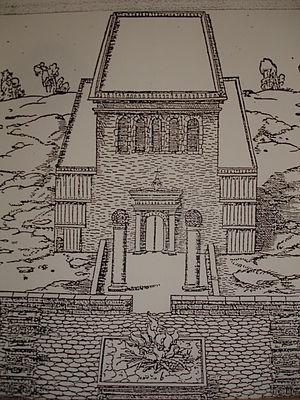
Jakin et Boaz sont, selon la Bible hébraïque, les noms des deux colonnes d'airain fabriquées par Hiram et placées par le roi Salomon à l'entrée du Temple de Jérusalem : « Le roi Salomon [...] dressa les colonnes dans le portique du temple ; il dressa la colonne de droite et la nomma Jakin ; puis il dressa la colonne de gauche et la nomma Boaz. »
La légende d'Hiram en franc-maçonnerie est le thème qui sert au rite de passage que vit le récipiendaire pour accéder à la « Maîtrise ». Au début du XVIIIᵉ siècle, on voit apparaître dans les rituels du troisième grade de la franc-maçonnerie un mythe maçonnique reprenant le personnage biblique d'Hiram, dont elle fait l'architecte du Temple de Salomon.
Le Temple de Salomon, également connu comme le premier temple de Jérusalem est selon la Bible hébraïque, un lieu de culte édifié par le roi Salomon sur le mont Moria et détruit lors du siège de Jérusalem par l’armée babylonienne de Nabuchodonosor II. Conçu par le roi pour centraliser le culte du Dieu d’Israël, Jéhovah, son hégémonie est remise en cause après sa mort et l’ouverture d’un autre sanctuaire à Béthel, dans le royaume schismatique d’Israël. C’est dans ce laps de temps que se produisent la plupart des faits décrits dans les livres prophétiques.